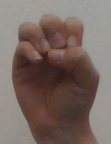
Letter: ha